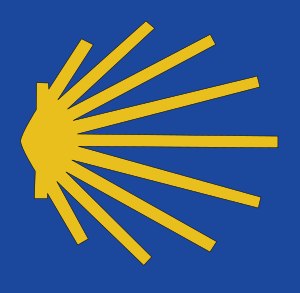
Jakobsvejen / Historie / Pilgrimsfærd i moderne tid
Moderne symbol for Jakobsvejen
Jakobsvejen el. Ibsvejen, også kendt under det galiciske navn o Camiño de Santiago og det spanske navn Camino de Santiago eller blot Caminoen, er en pilgrimsrute, der fører til katedralen i den galiciske by Santiago de Compostela i Spanien, hvor en af de tolv apostle Skt. Jakob el. Skt. Ib ifølge legenden ligger begravet.